Polifemo (opera)

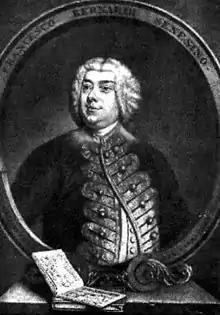
Senesino in 1735, the year of "Polifemo"'s premiere

Though the castrato Senesino had often been featured in Handel's works, their relationship was fraught. The premiere of Handel's oratorio "Deborah" with prices in excess of what patrons would pay for an opera led to some consternation on the part of the public. It was also the culmination of disagreements between singer and composer. Senesino was fired a few weeks after the "Deborah's" premiere. In solidarity with her colleague, soprano Francesca Cuzzoni also left the company. Through appeals to the nobility, Senesino, under the patronage of Frederick, Prince of Wales, was able to create a second company to rival Handel's: The Opera of the Nobility. Nearly all of Handel's singers deserted his company for this new company including Antonio Montagnana and Francesca Bertolli. Porpora was invited to write operas for the company and Paolo Rolli was hired as the company's official poet/librettist. Securing the theatre at Lincoln's Inn Fields, their first production was Porpora's "Arianna in Naxo" with a libretto by Rolli, presented 29 December 1733.